Nishi-Furukawa Station

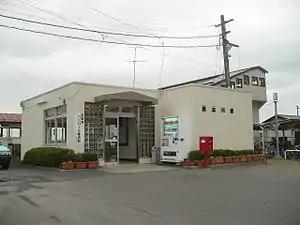
Nishi-Furukawa Station

is a railway station on the Rikuu East Line in the city of Ōsaki, Miyagi Prefecture, Japan, operated by East Japan Railway Company (JR East).